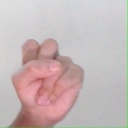
अक्षर: स